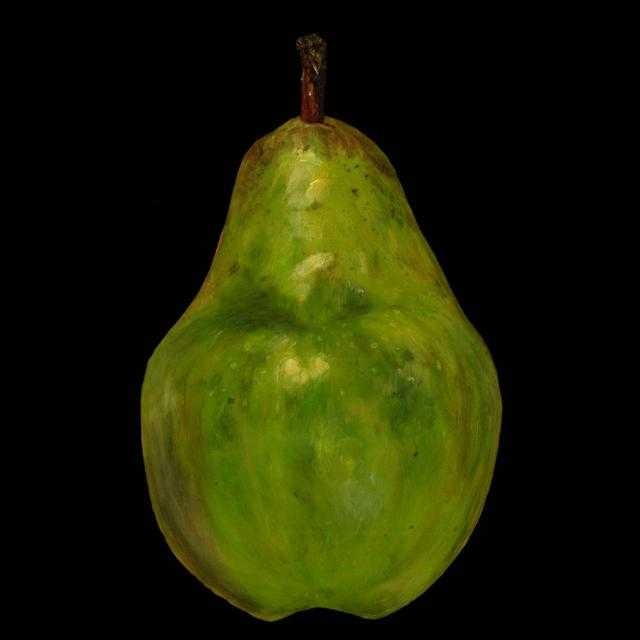
Label: Pear